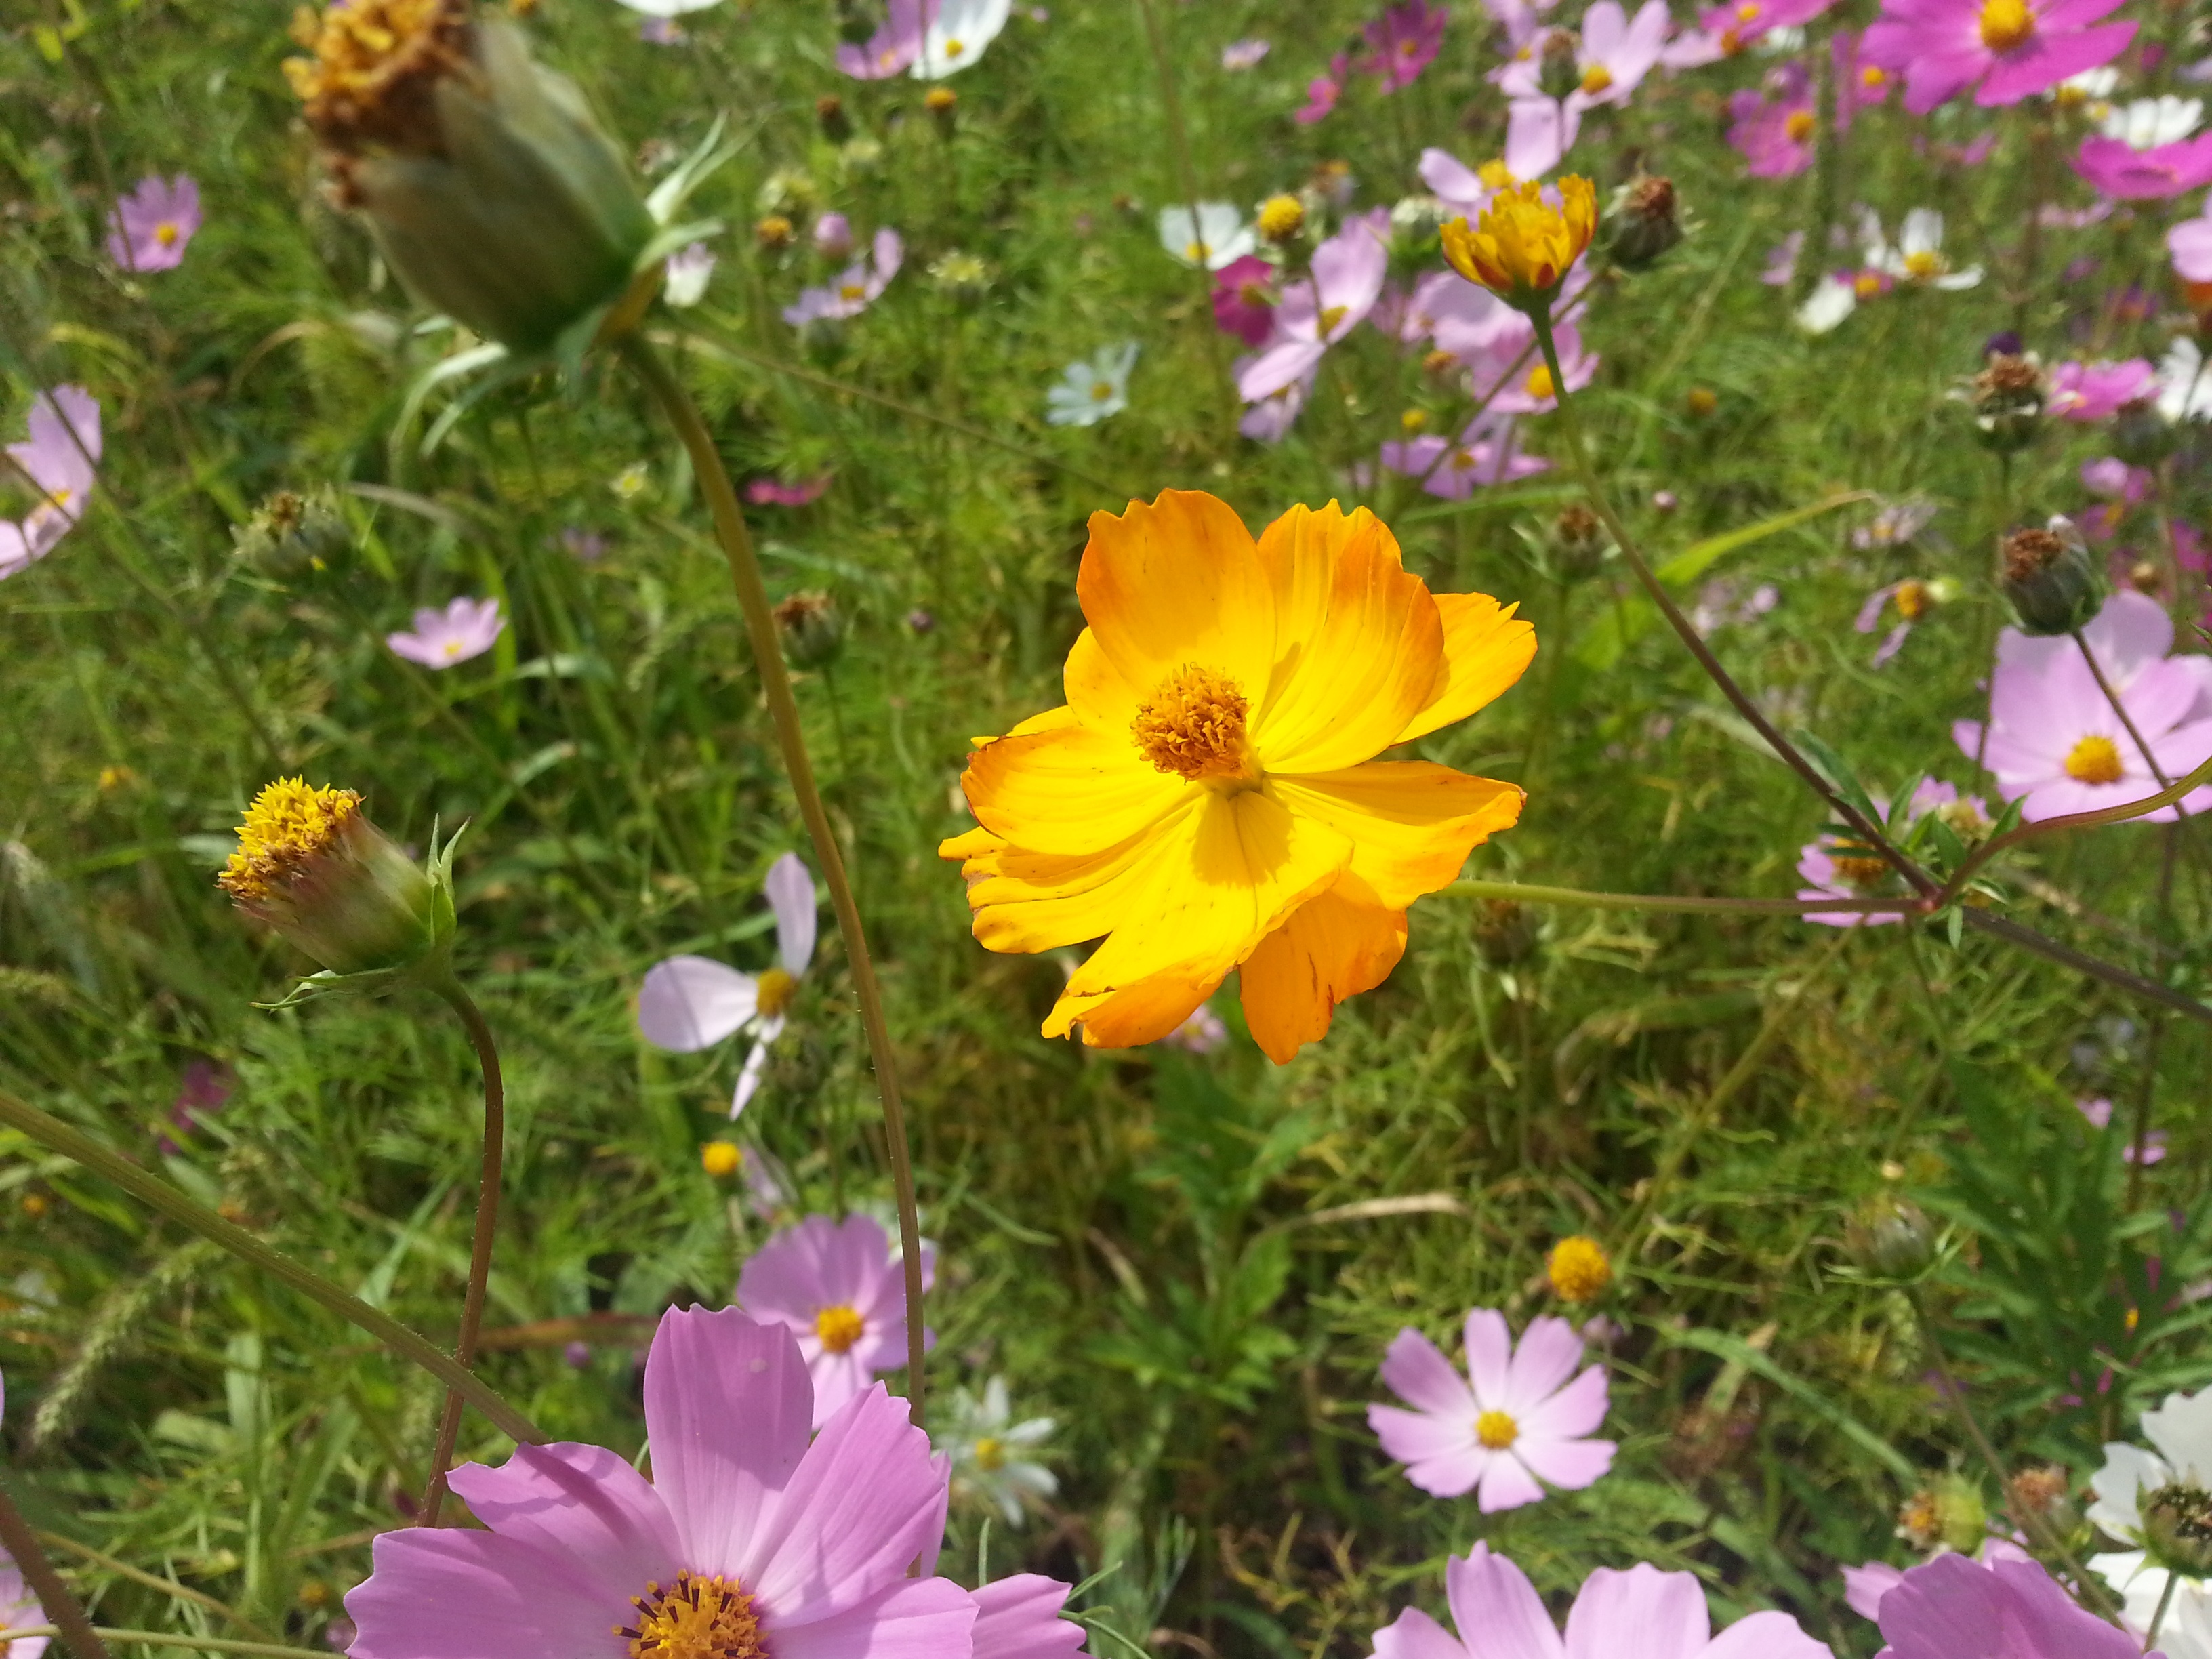
plant, meadow, cosmos, flower, purple, petal, summer, spring, herb, autumn, botany, yellow, pink, flora, wildflower, flowers, flowering plant, daisy family, annual plant, land plant, garden cosmos